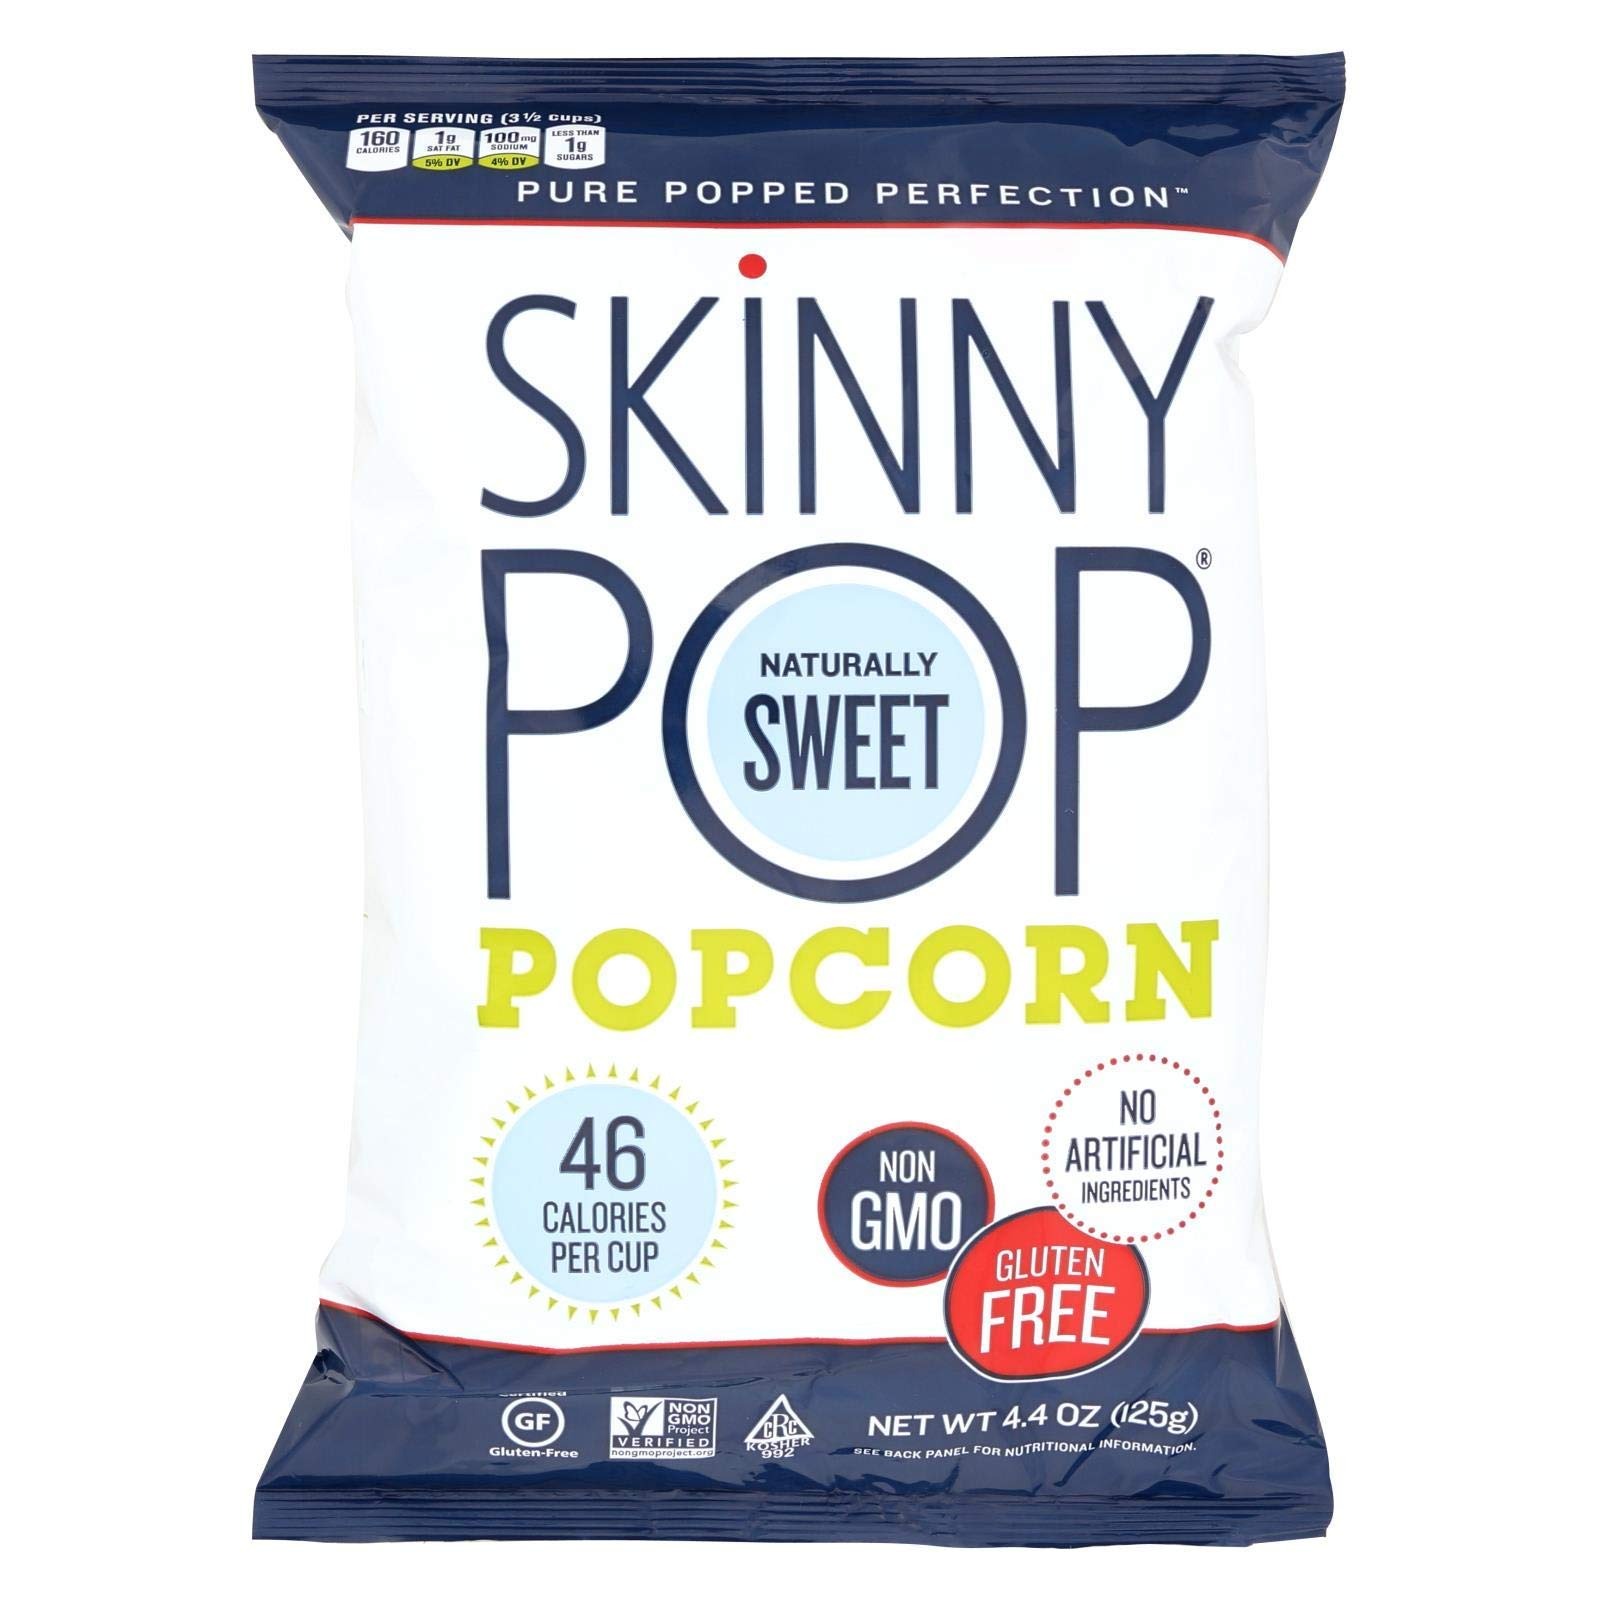
Item Name: Skinny Pop Naturally Sweet Popcorn, 4.4 Ounce, Pack of 12
Bullet Point 1: GMO Free
Bullet Point 2: Zero Trans Fat
Bullet Point 3: Gluten Free
Bullet Point 4: Country of origin is United States
Value: 52.8
Unit: Ounce

Price: 3.79